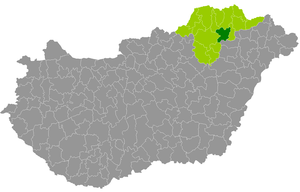
Le district de Szerencs est un des 16 districts du comitat de Borsod-Abaúj-Zemplén en Hongrie. Créé en 2013, il compte 36 971 habitants et rassemble 14 localités : 13 communes et une seule ville, Szerencs, son chef-lieu.